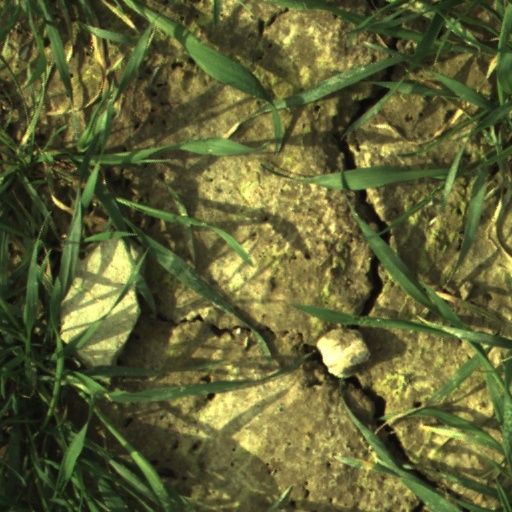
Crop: wheat